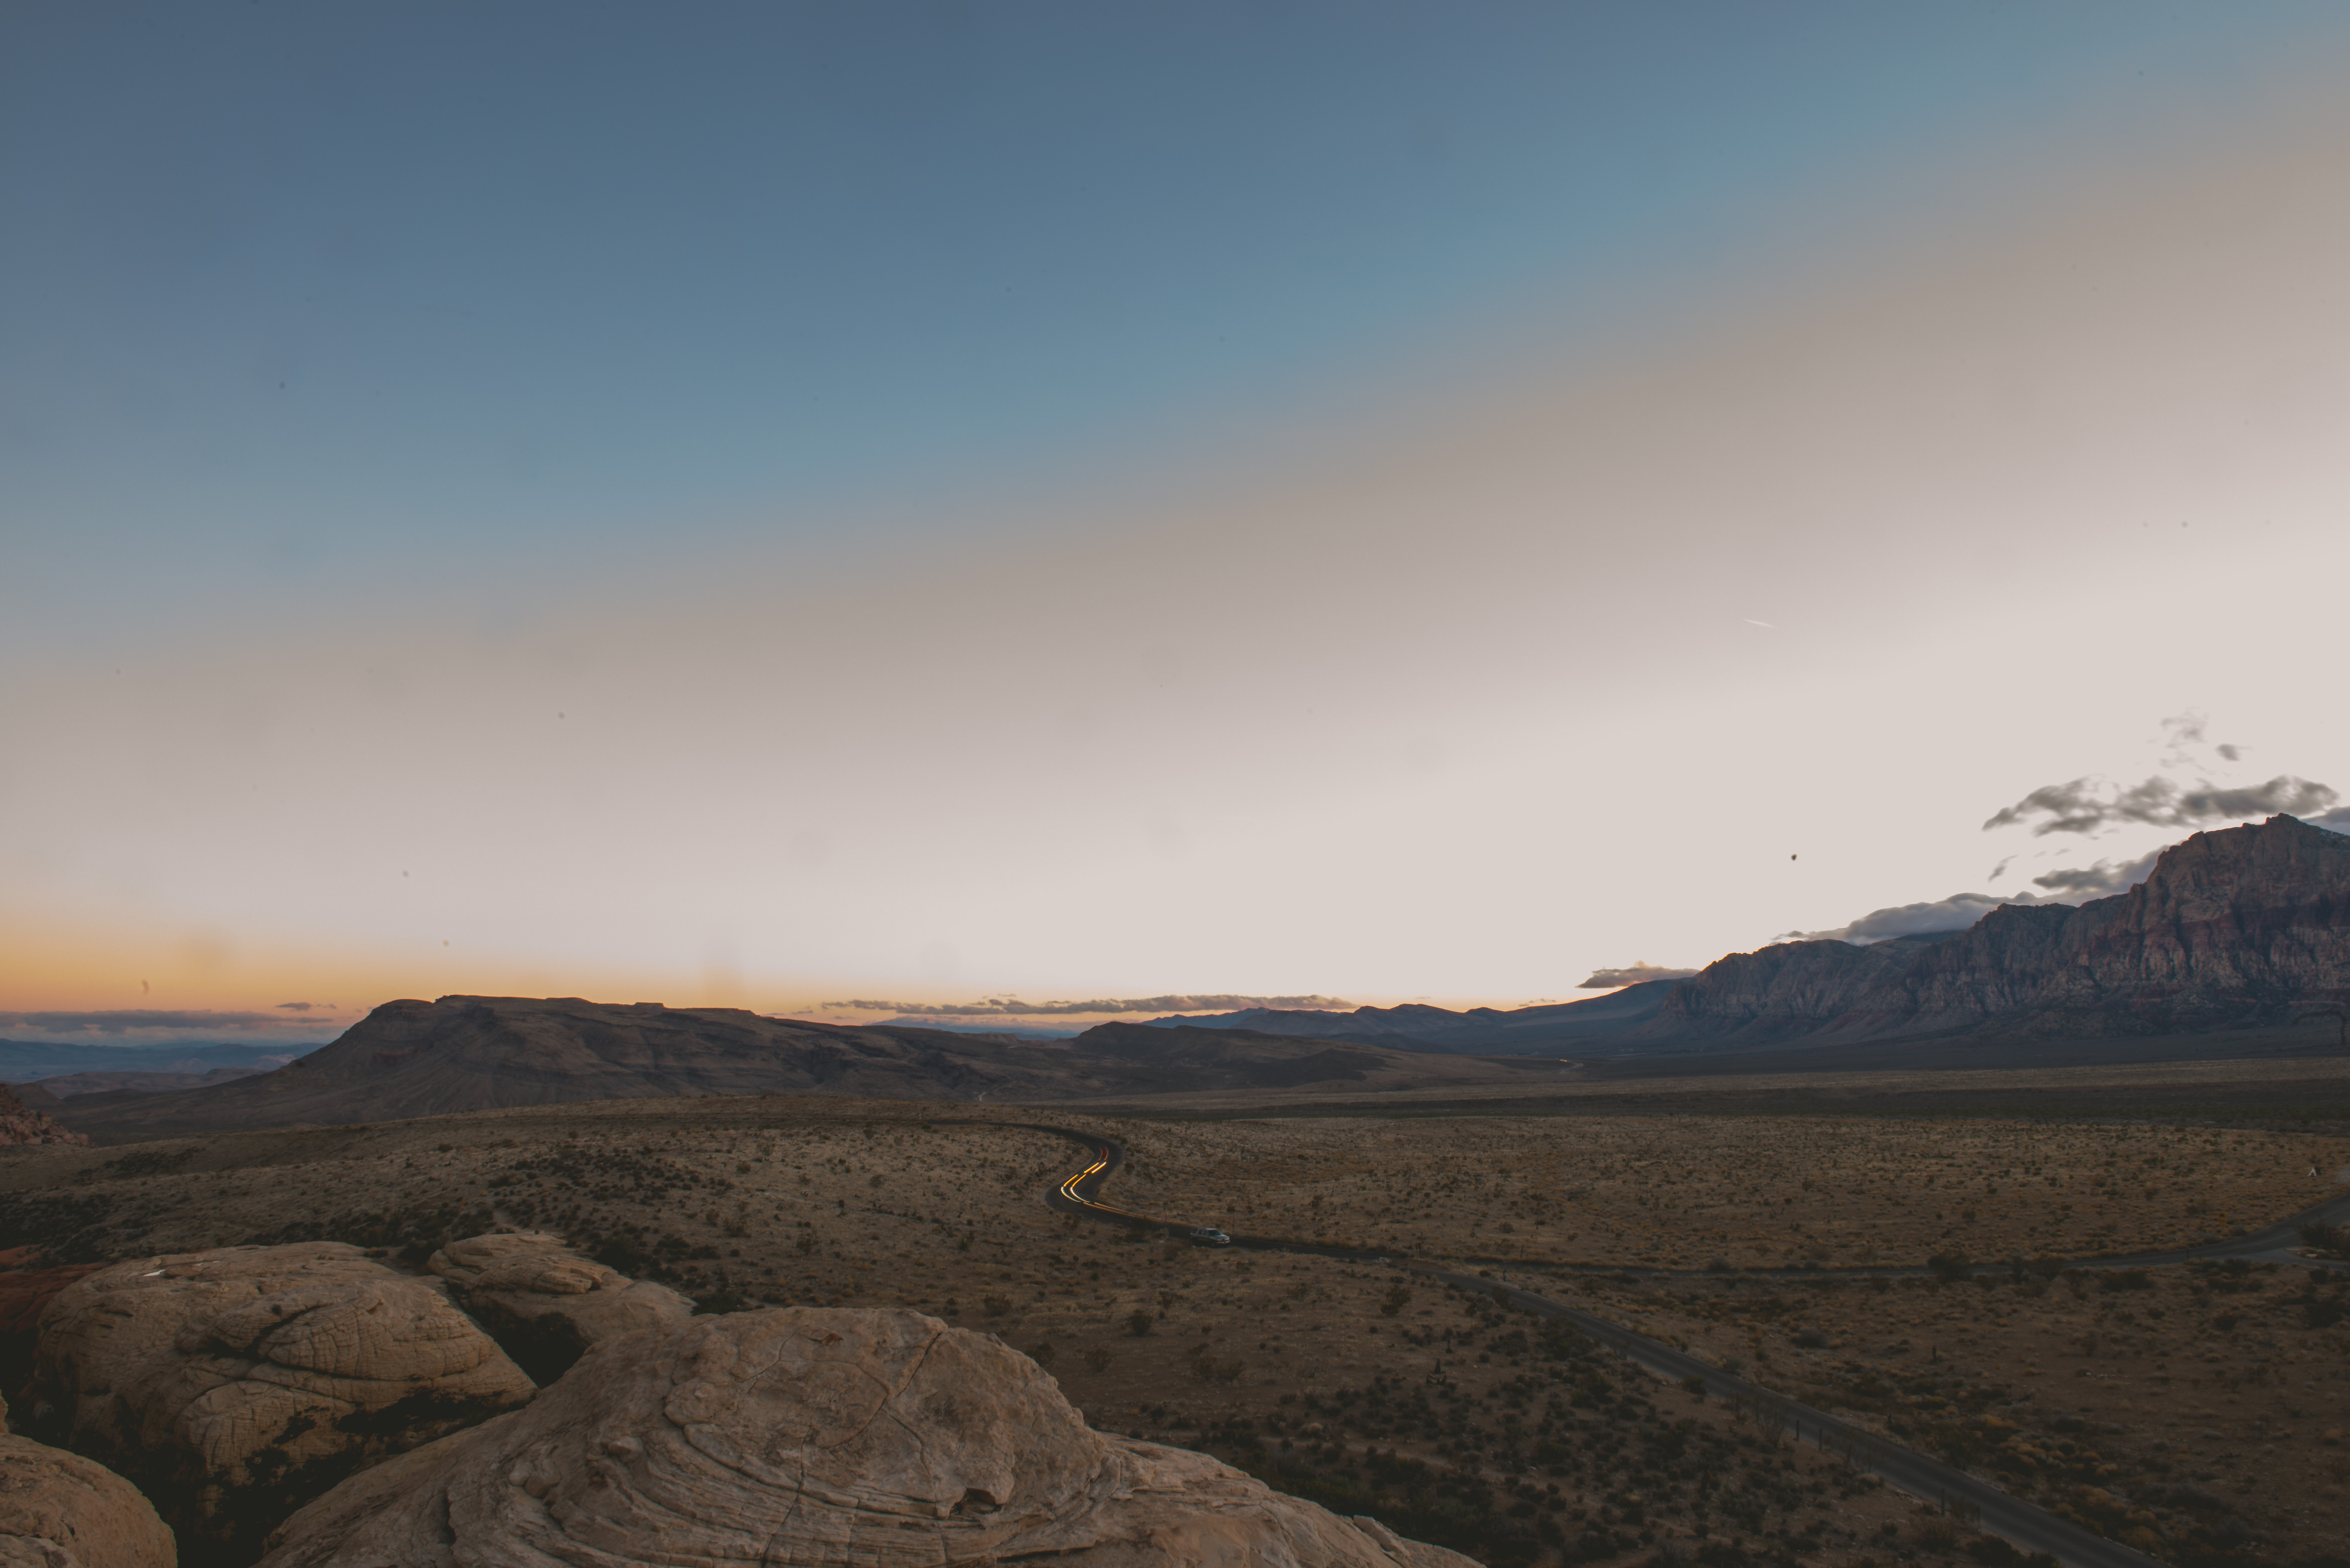
landscape, sea, sand, rock, horizon, wilderness, mountain, cloud, sky, sunrise, morning, hill, desert, dawn, valley, dusk, soil, plain, badlands, plateau, steppe, landform, natural environment, geographical feature, aeolian landform, mountainous landforms